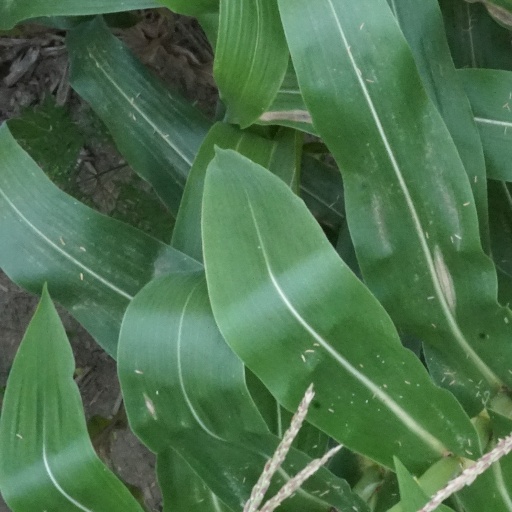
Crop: maize; corn